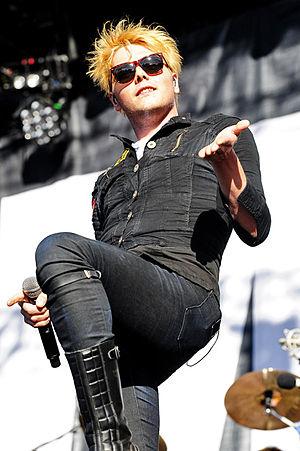
Gerard Arthur Way, né le 9 avril 1977 à Summit, est un musicien et auteur de bande-dessinée américain. Il est le leader et co-fondateur du groupe My Chemical Romance de sa formation en 2001 jusqu'à sa séparation en 2013. Le groupe à ensuite repris ses activités en 2019. Il est aussi connu pour avoir écrit la bande-dessinée The Umbrella Academy, adaptée en série télévisée en 2019.